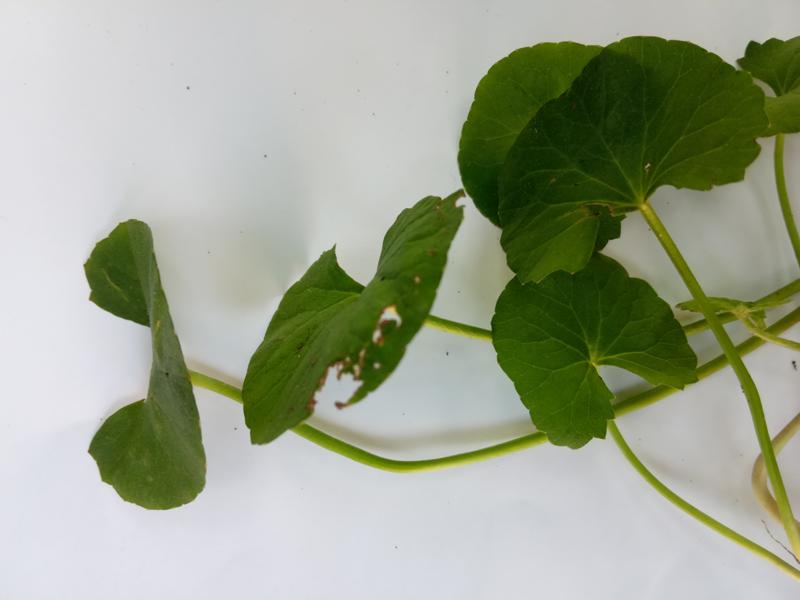
Weed species: Centella asiatica